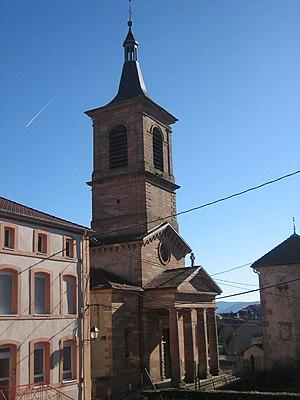
L'église Notre-Dame-de-l'Assomption de Bruyères est un édifice religieux de grès rose qui fut construite, pour son aspect actuel, au milieu du XIXᵉ siècle.